List of works by Georg Baselitz

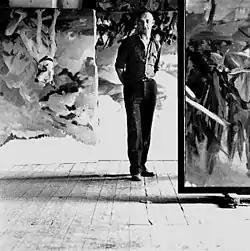
Georg Baselitz photographed by Lothar Wolleh, Mülheim, 1971

This is an incomplete list of works by the German painter, Georg Baselitz.